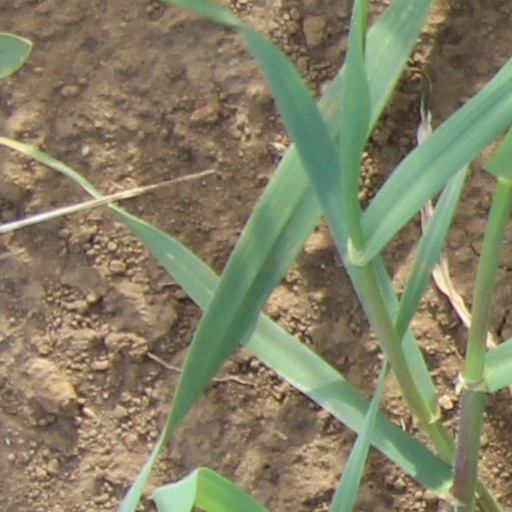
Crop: wheat